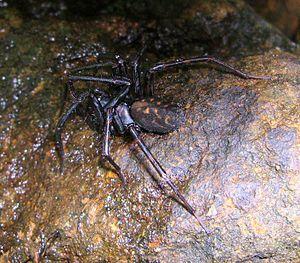
Hexathele hochstetteri est une espèce d'araignées mygalomorphes de la famille des Hexathelidae.